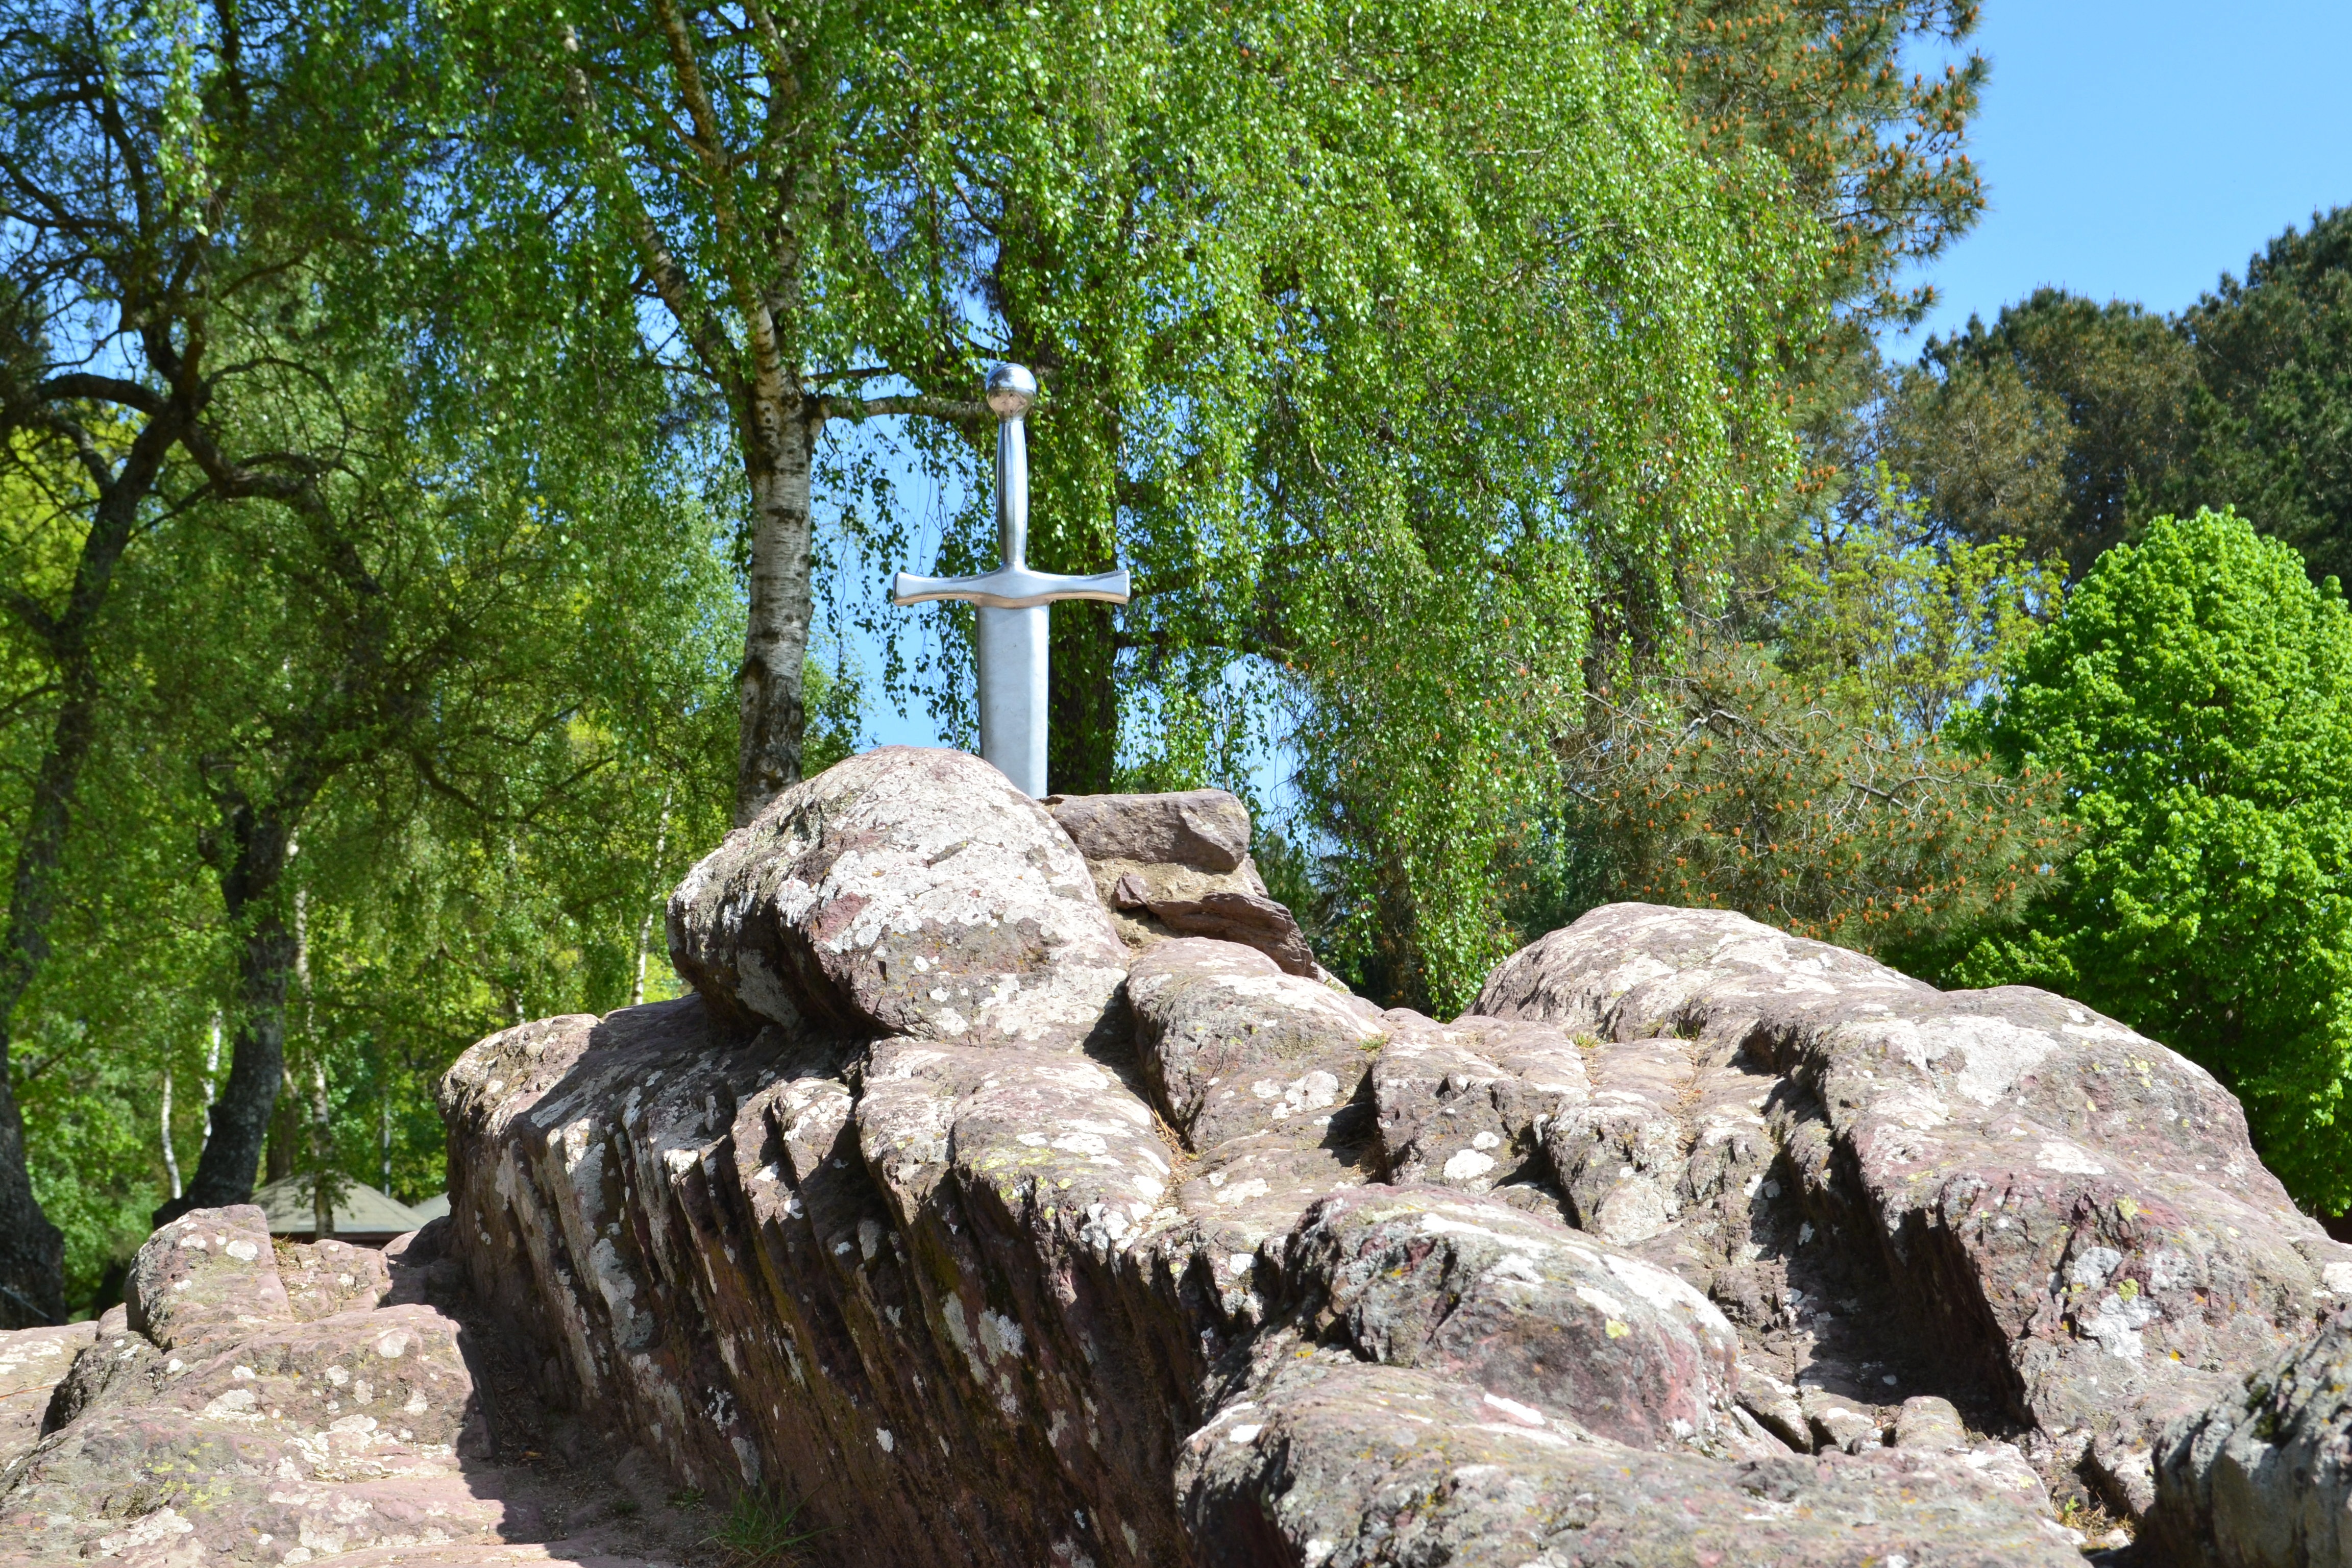
tree, rock, trail, birch, park, terrain, sword, boulder, pierre, britain, woodland, legend, king arthur, broc liande, sword of king arthur